Denmark women's national football team

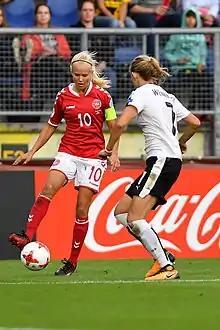
Team captain Pernille Harder is the Danish all-time top scorer with 78 goals in 161 appearances for Denmark.

Denmark were one of the earliest pioneers of women's football, competing in the unofficial Women's World Cup tournaments in 1970 and 1971. Denmark won both tournaments, the first ever Danish football team to win the World Cup. The final of the 1971 Women's World Cup was played at Estadio Azteca in Coyoacán, Mexico, in front of a crowd of 112,500, the record attendance for any women's sporting event.